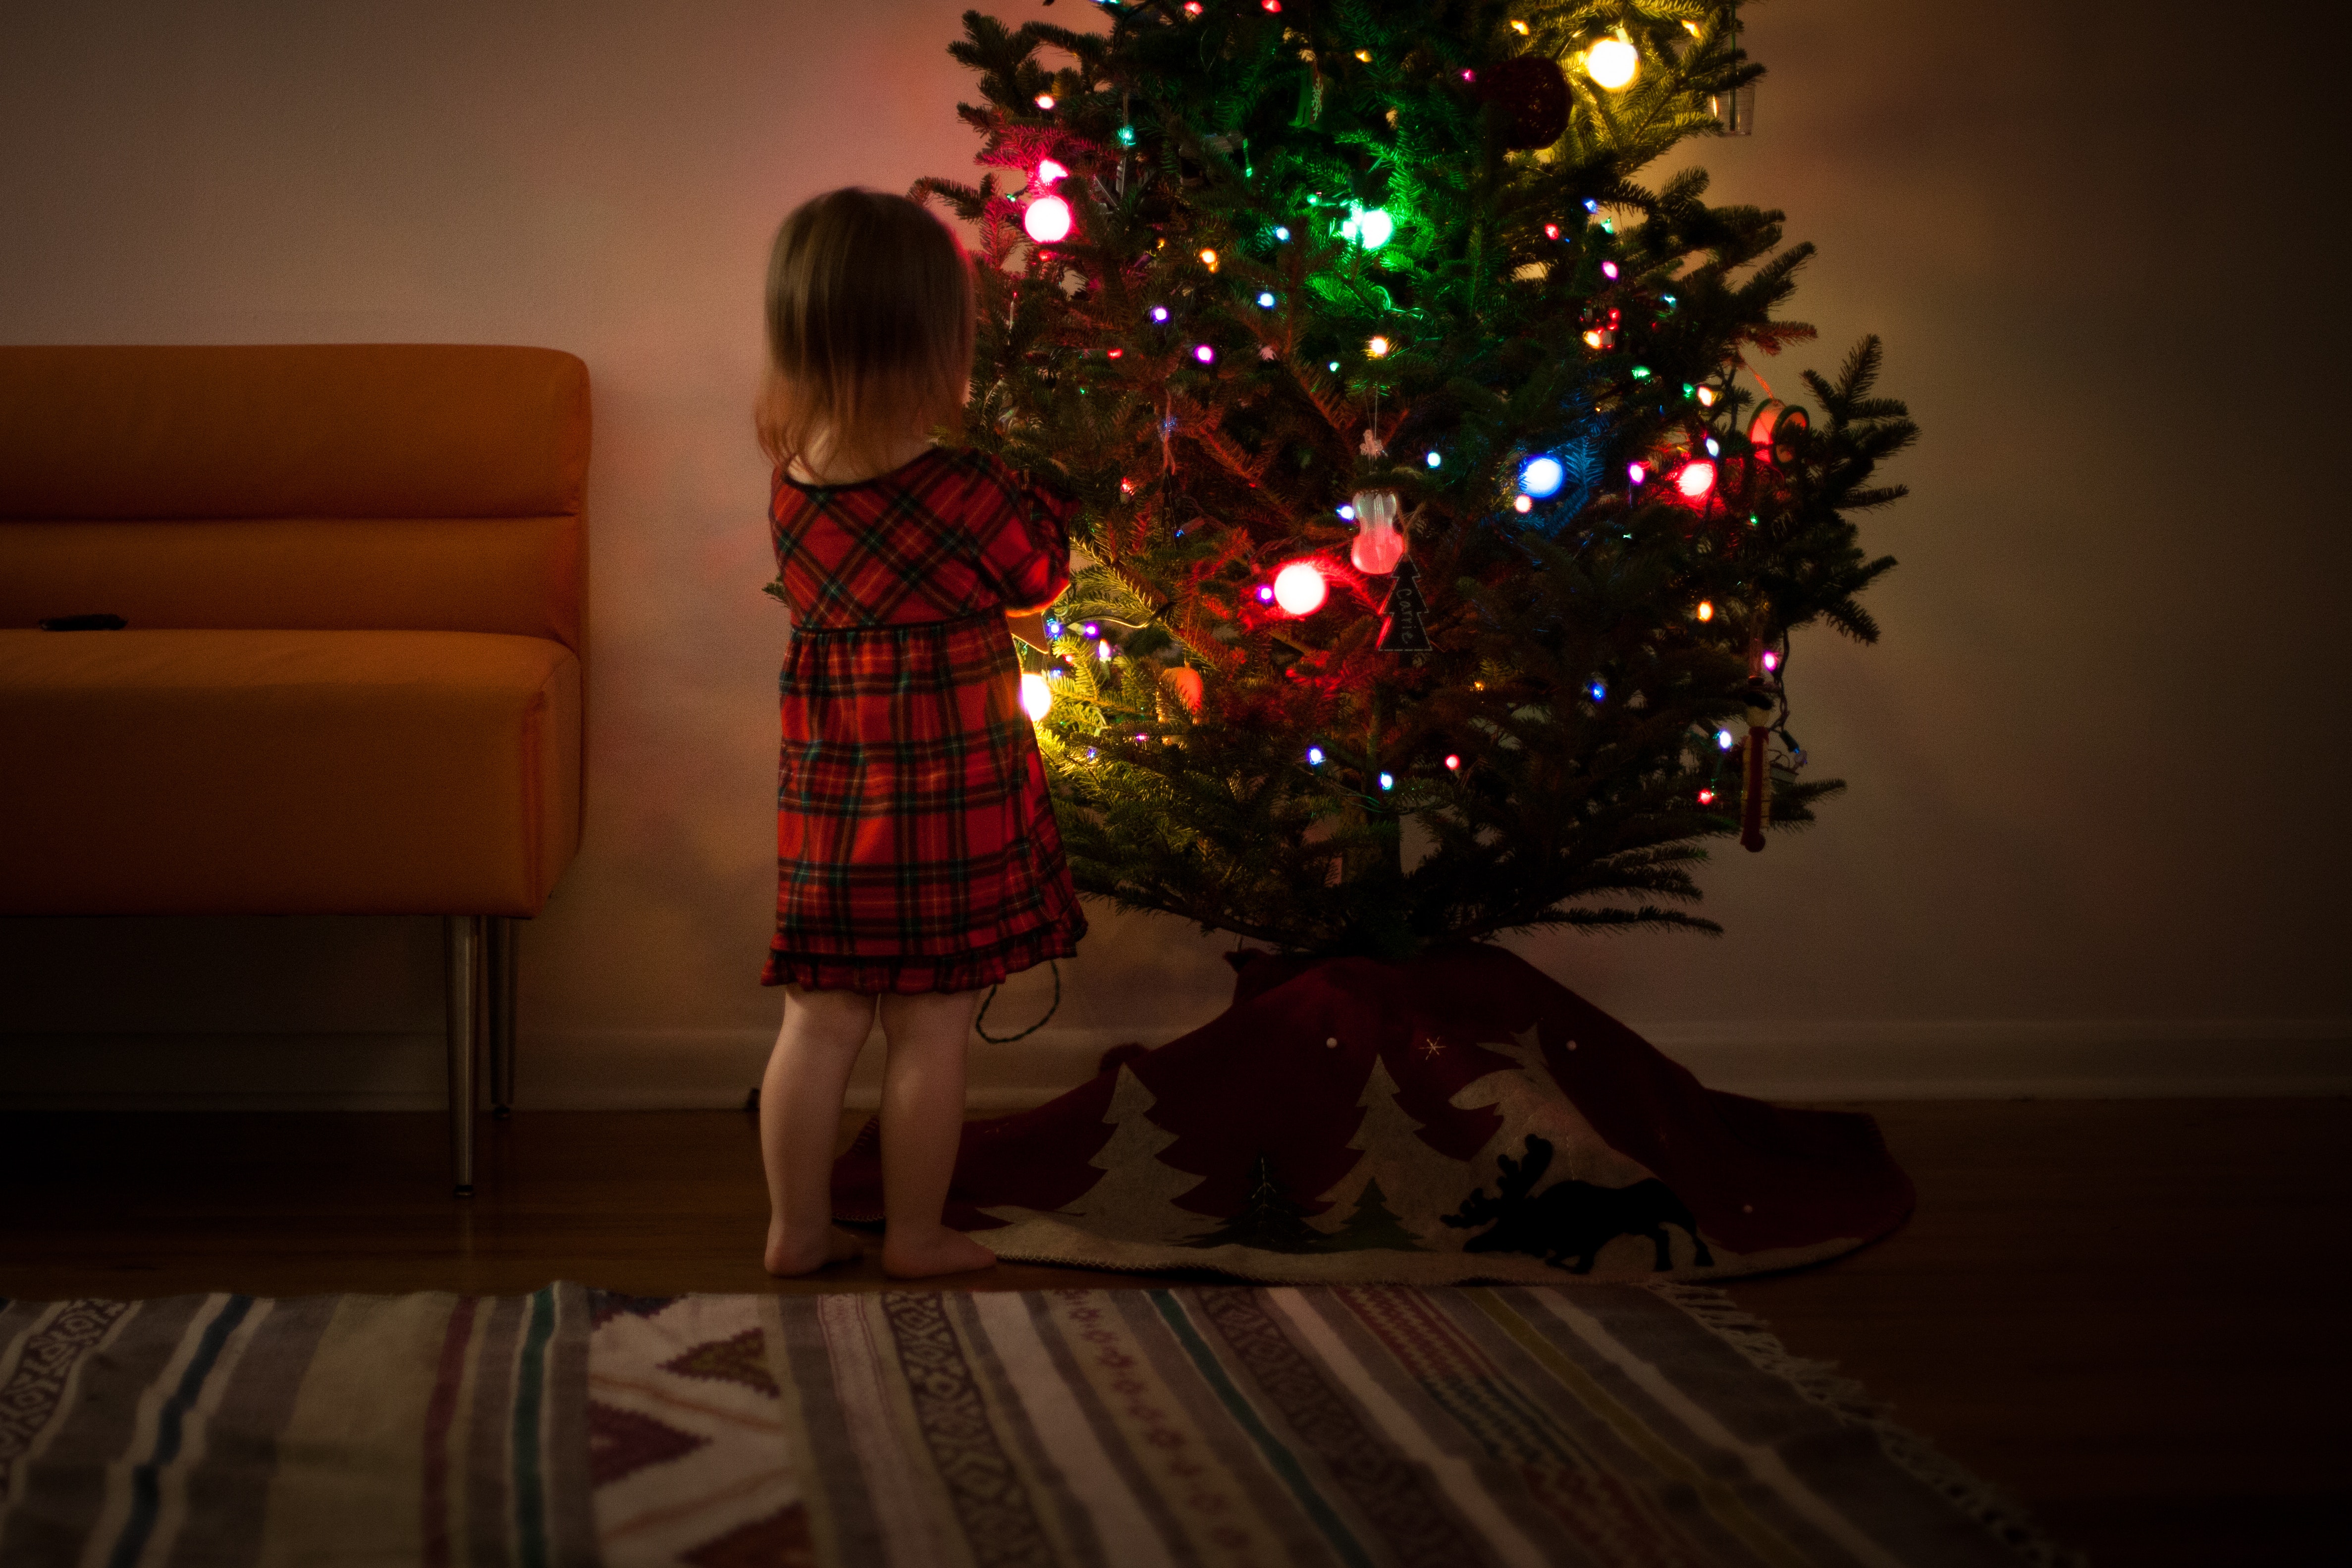
christmas tree, christmas, tree, christmas ornament, christmas decoration, light, standing, christmas lights, holiday, lighting, woody plant, fir, interior design, room, lighting accessory, design, home, christmas eve, Holiday ornament, event, fun, textile, conifer, plant, toddler, pine family, photography, spruce, pattern, tartan, darkness, plaid, Tints and shades, sitting, smile, pine